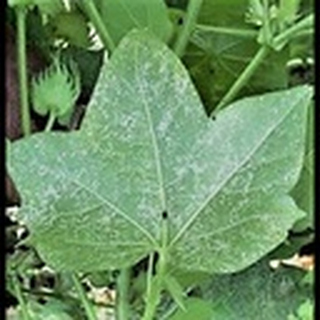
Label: cotton_powdery_mildew